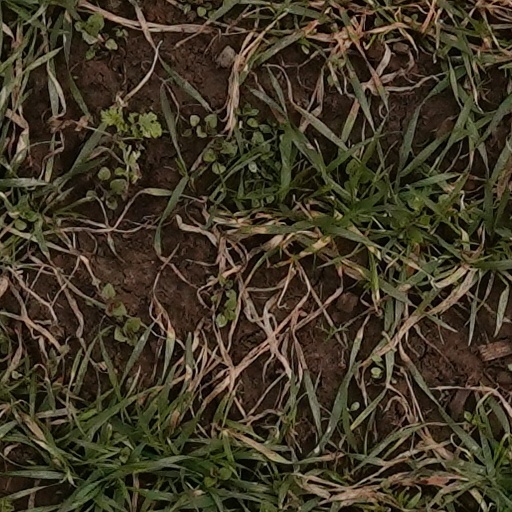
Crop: wheat